Westboro Baptist Church

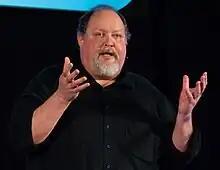
Nathan Phelps became a vocal LGBTQ rights and atheist activist.

Counter-protestors have appeared at some of WBC's protests, sometimes numbering in the hundreds or thousands.